Nikola Hećimović

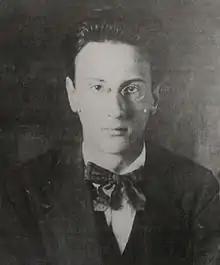
Nikola Hećimović

Nikola "Niko" Hećimović, also Nicholas Hećimovića (26 November 1900 – 25 April 1929) was a Croatian communist organizer and secretary of the Yugoslav branch of International Red Aid.